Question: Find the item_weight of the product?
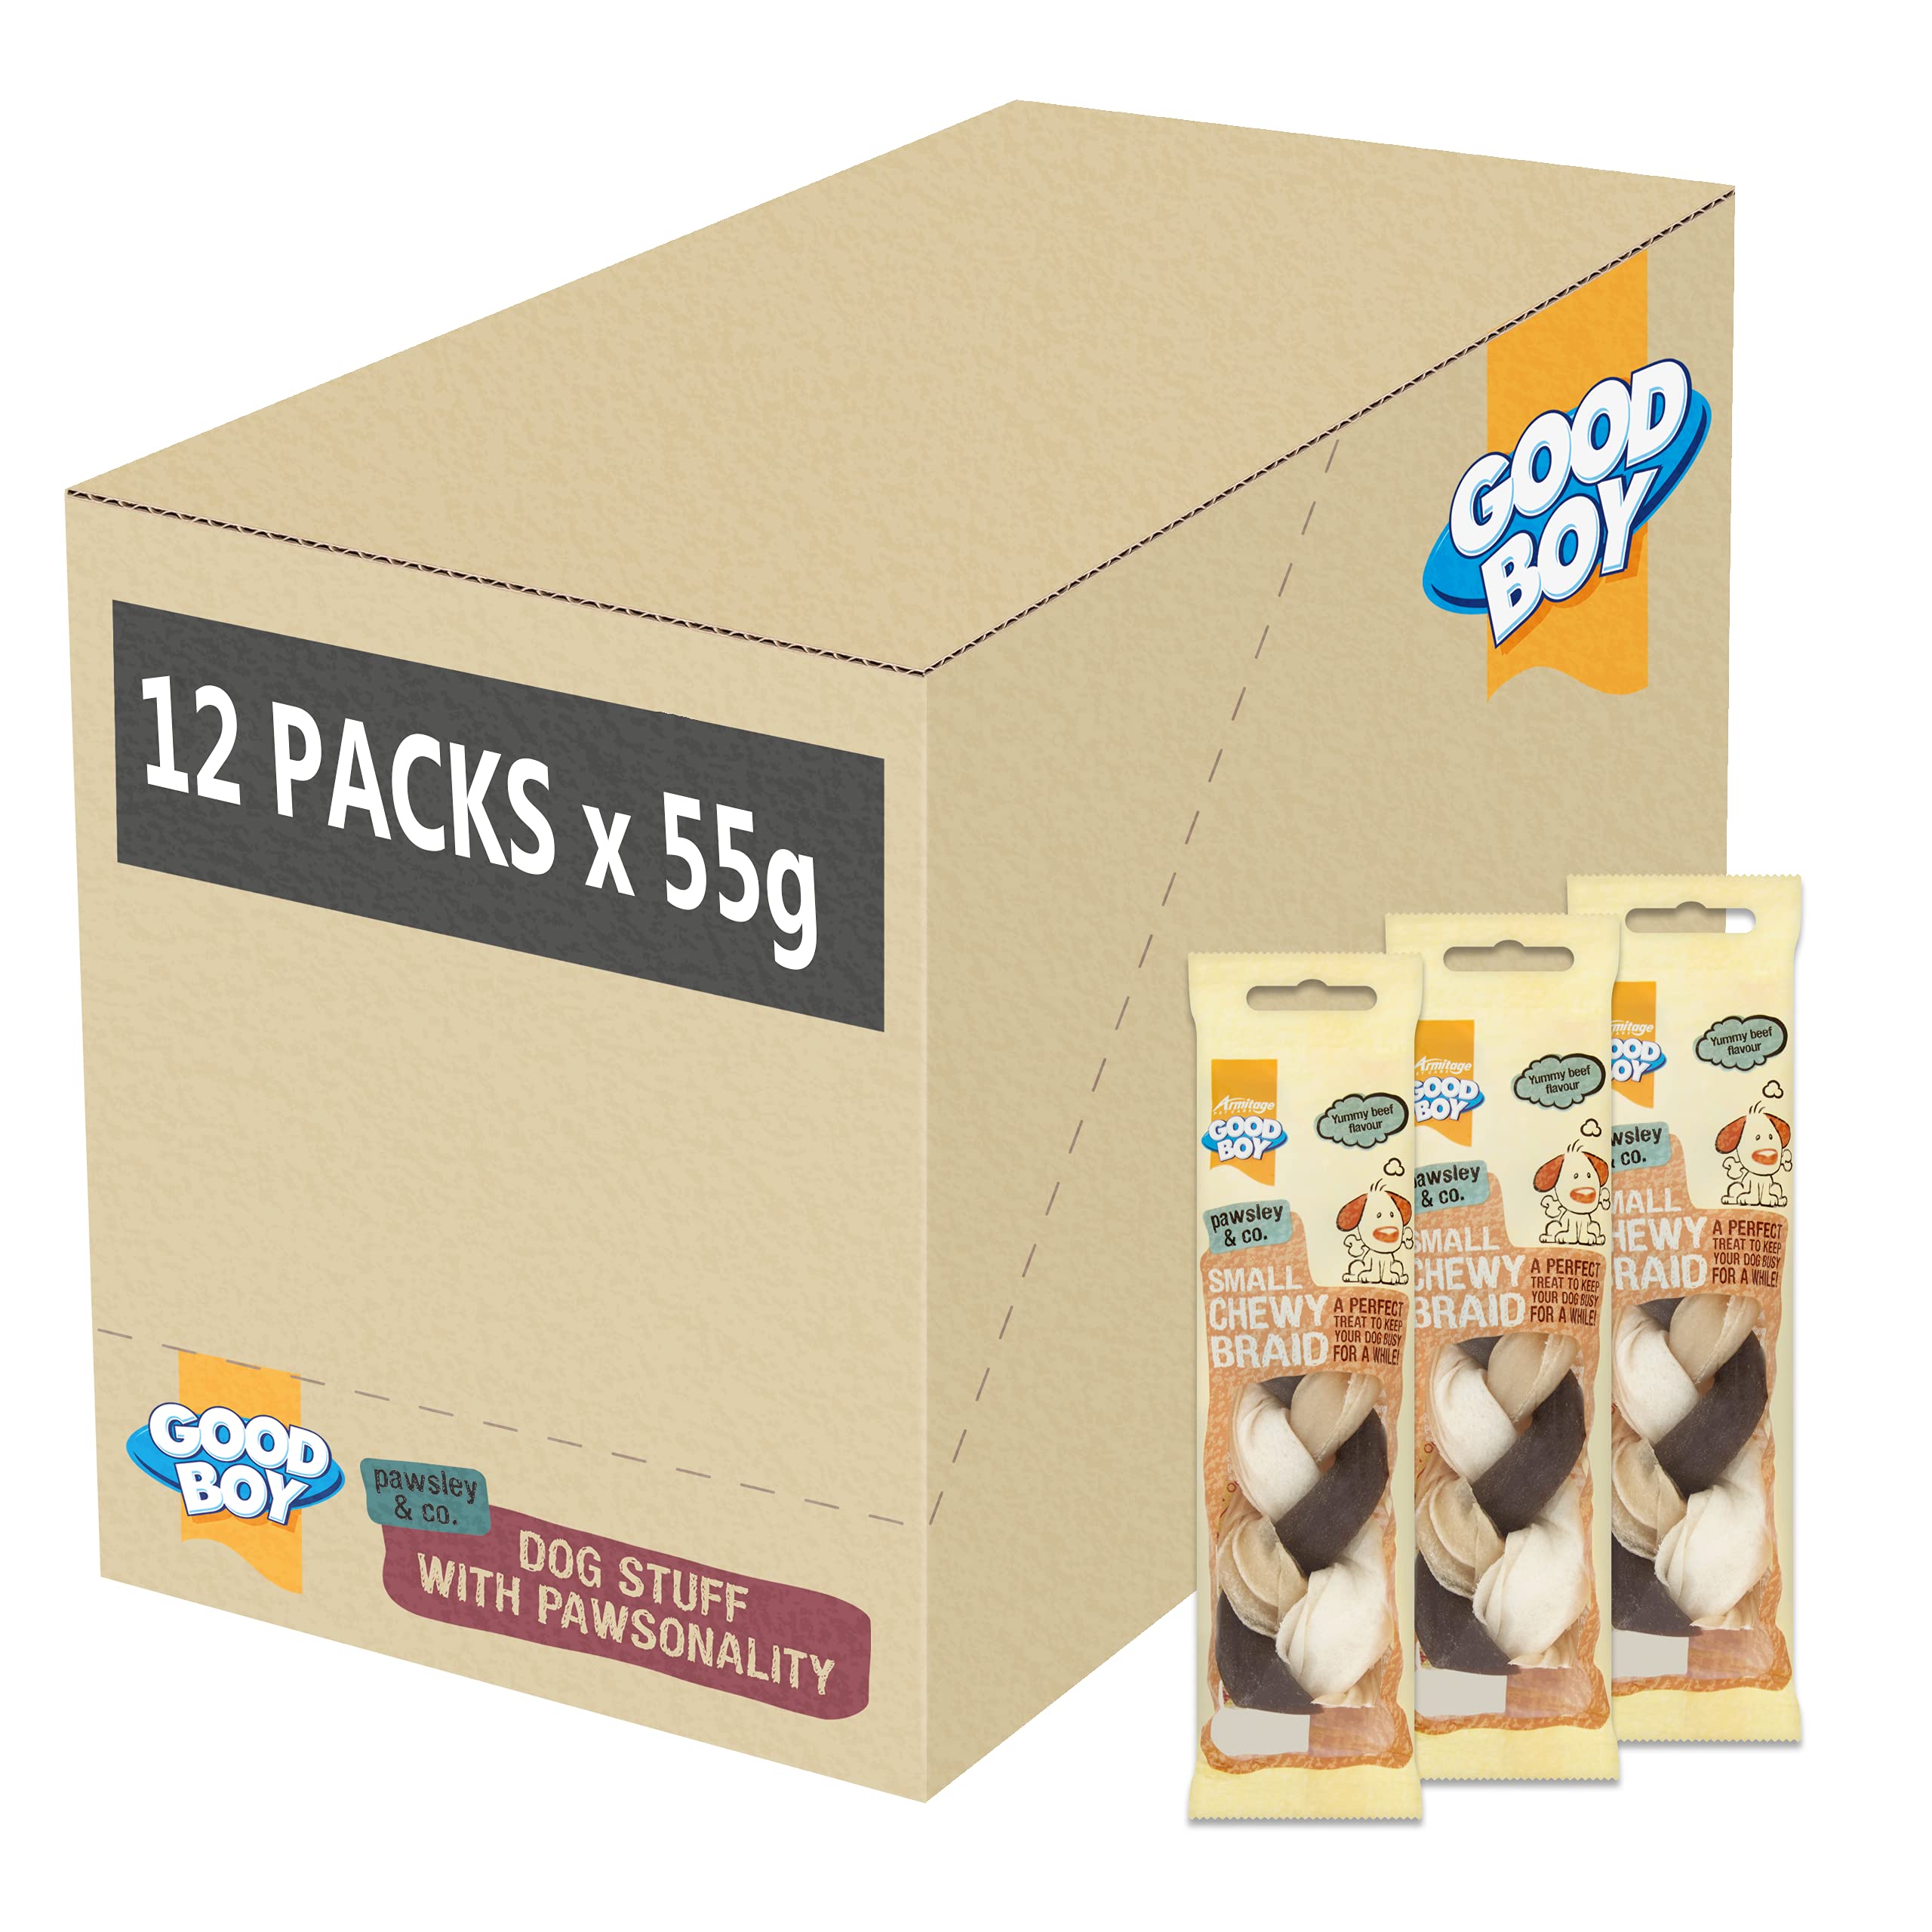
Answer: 55 gram